Roermond witch trial

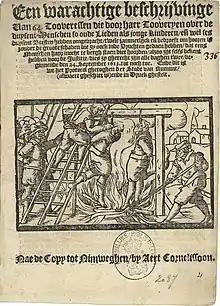
Witch burning in Roermond in 1613 (depicted in "")

These infamous trials are only known about because of a pamphlet. The actual process papers have been lost. 64 witches were arrested. The charges were: miscarriages, diseases in animals and fish, diseases in crops, and many people losing their livelihood. The witches had allegedly bewitched all these people. The charges no longer came from the peasants, but from the church and government who had investigated the complaints themselves and made the charges.